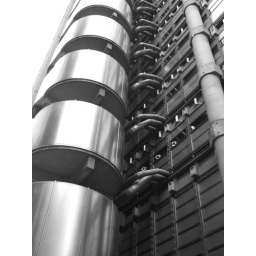
This building looks much better in black and white than colour